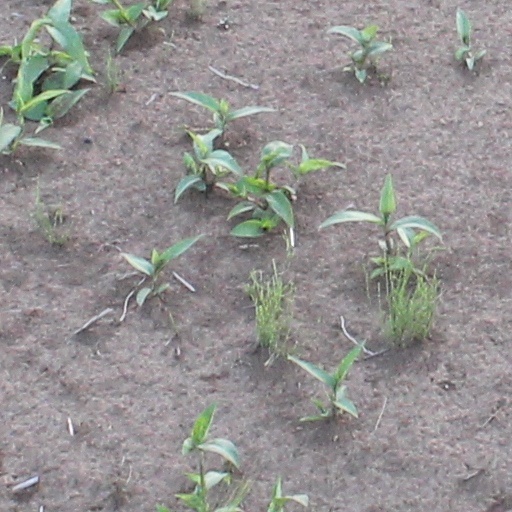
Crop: wheat